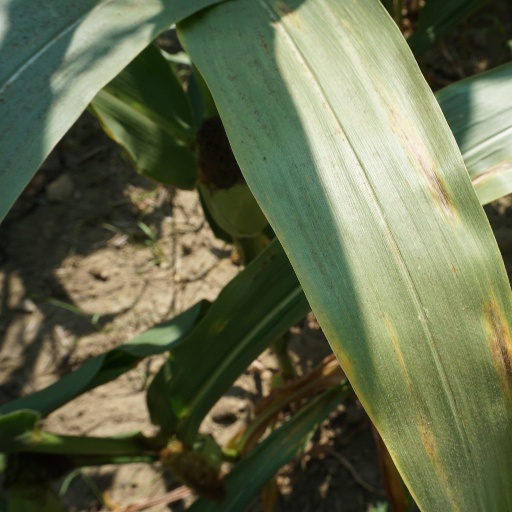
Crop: maize; corn